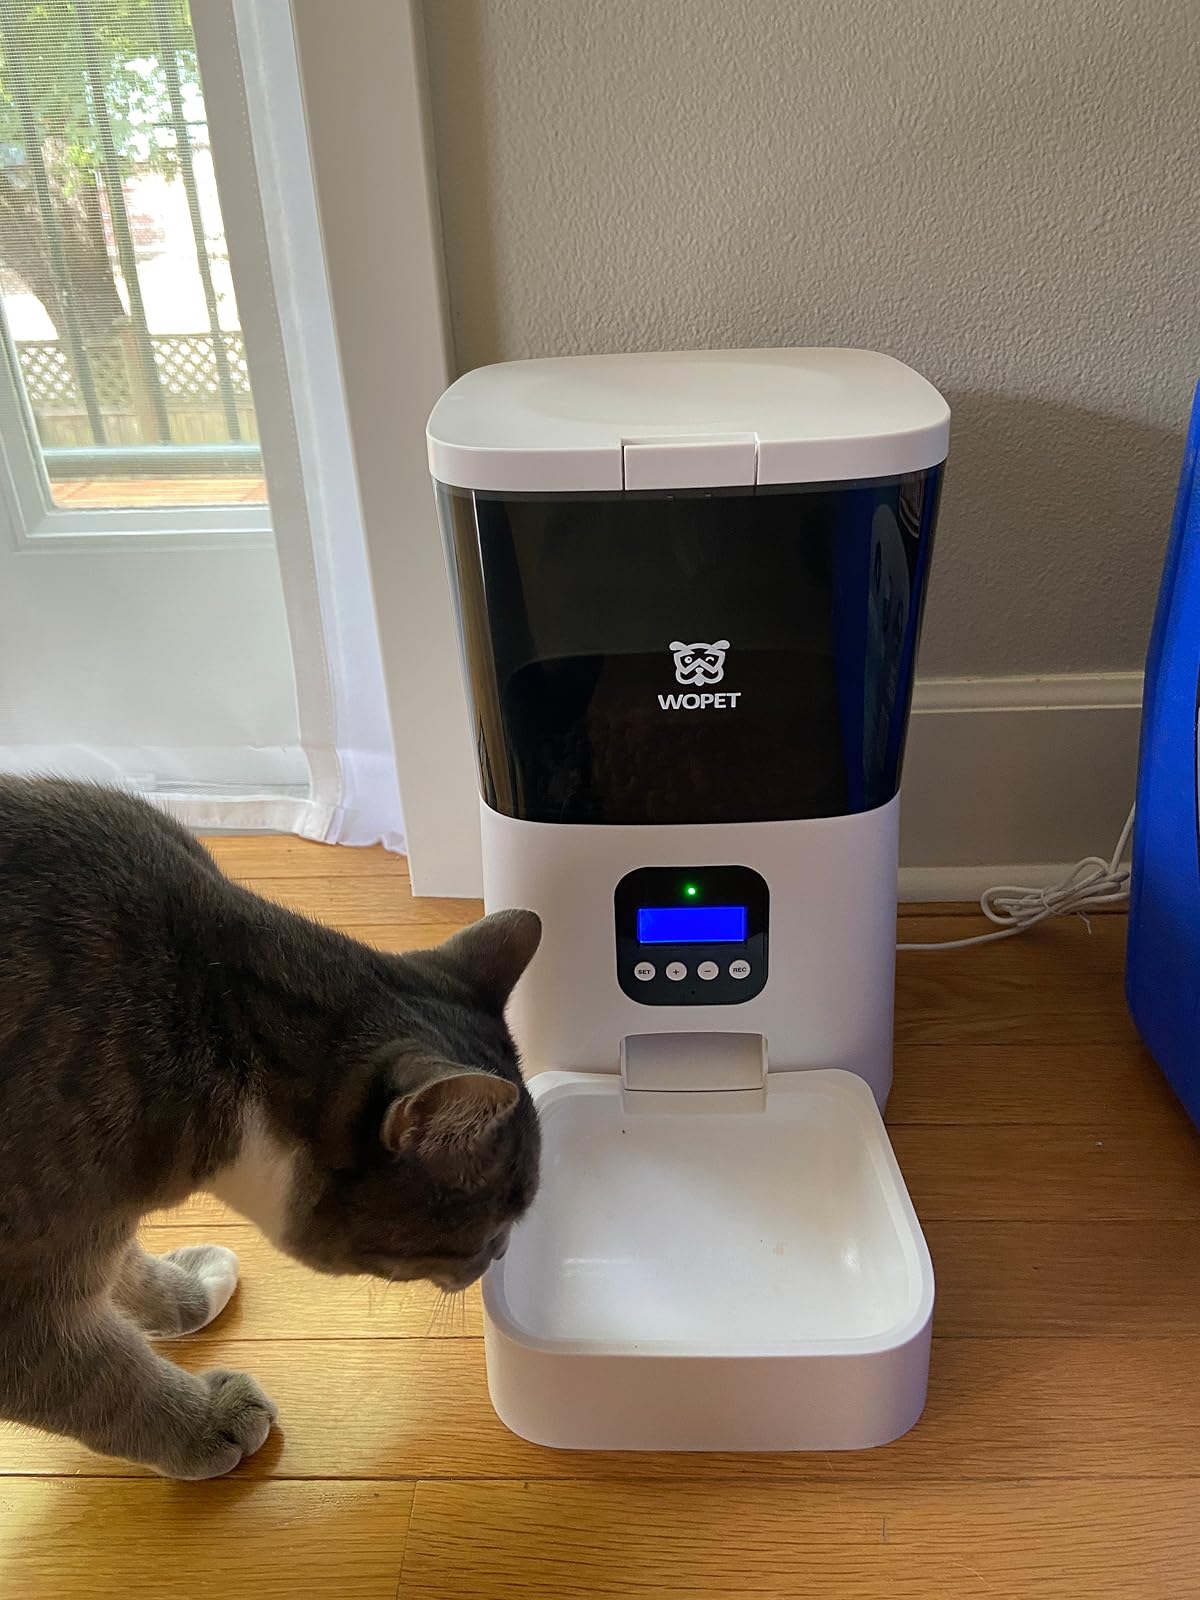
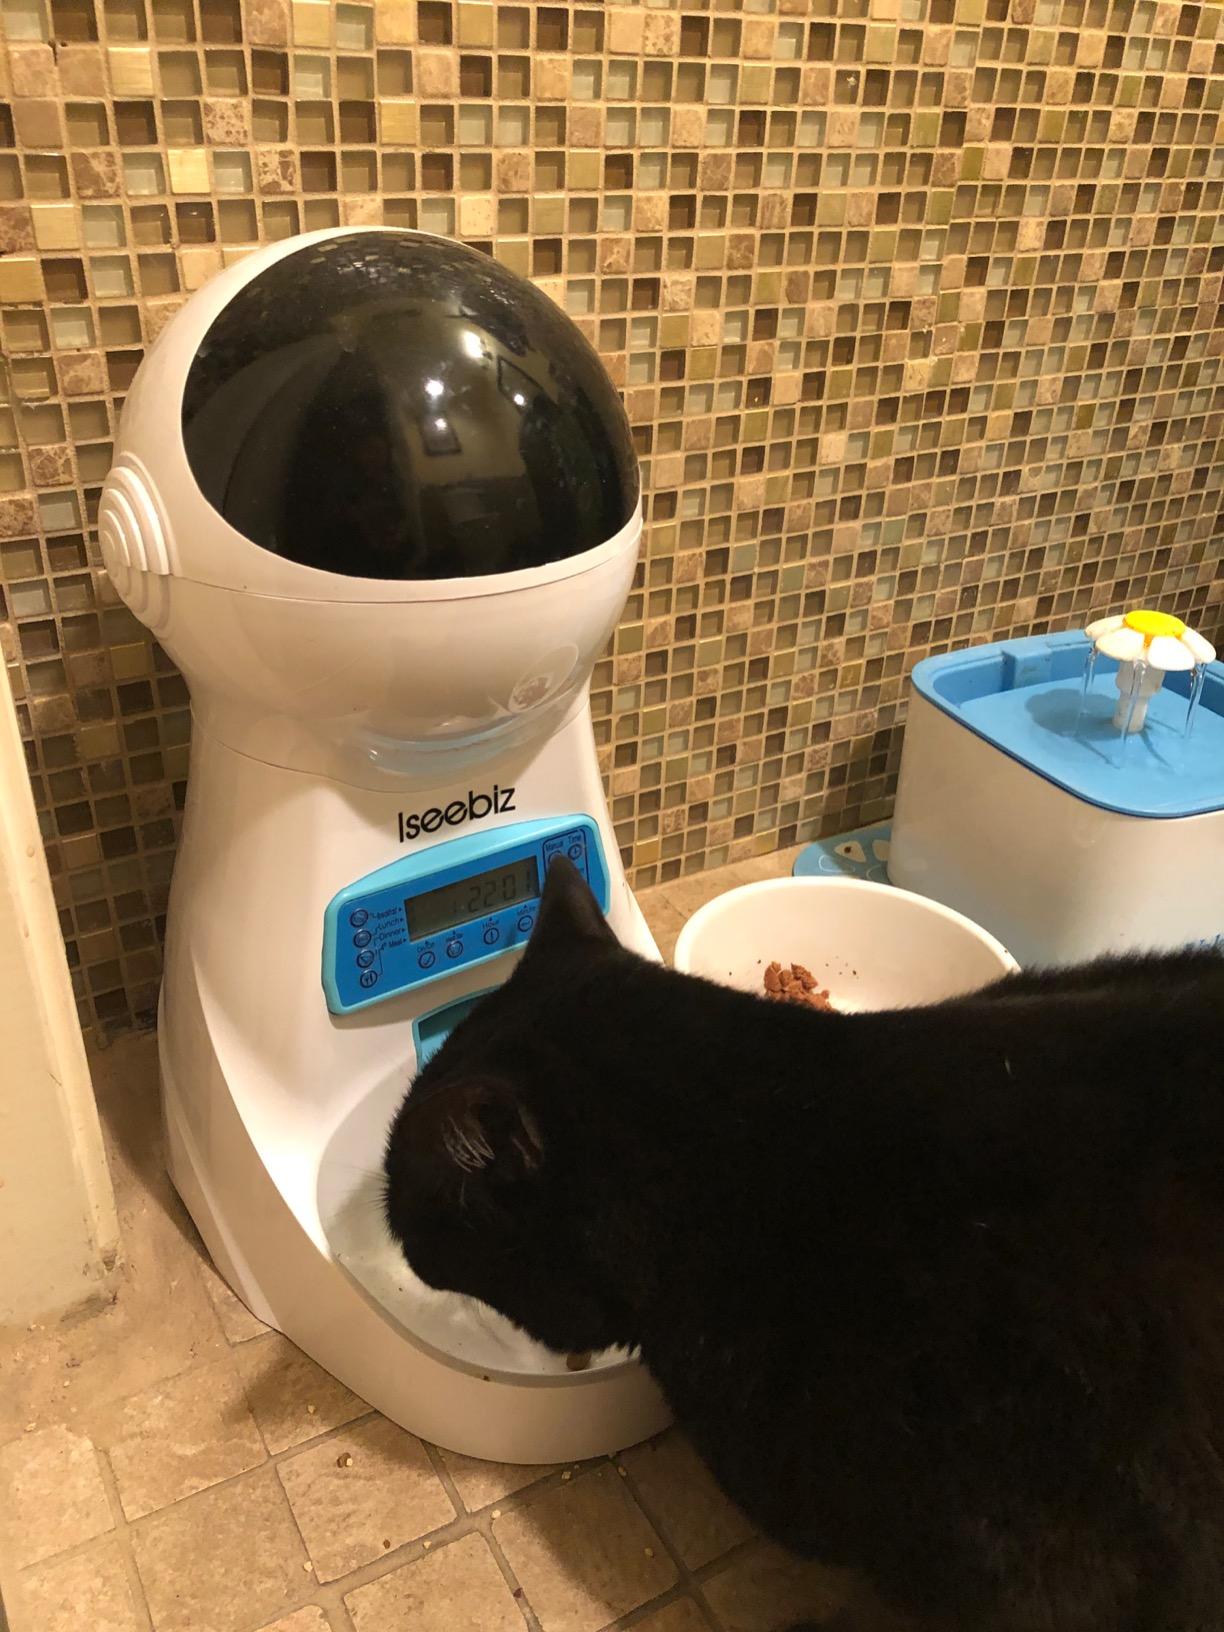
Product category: items_feeder
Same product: no